Sky position (RA, Dec in degrees): 167.789, 25.637
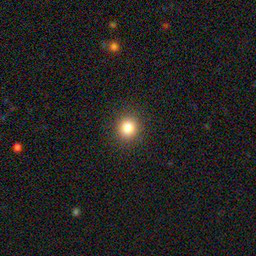
Galaxy morphology: Round Smooth Galaxies